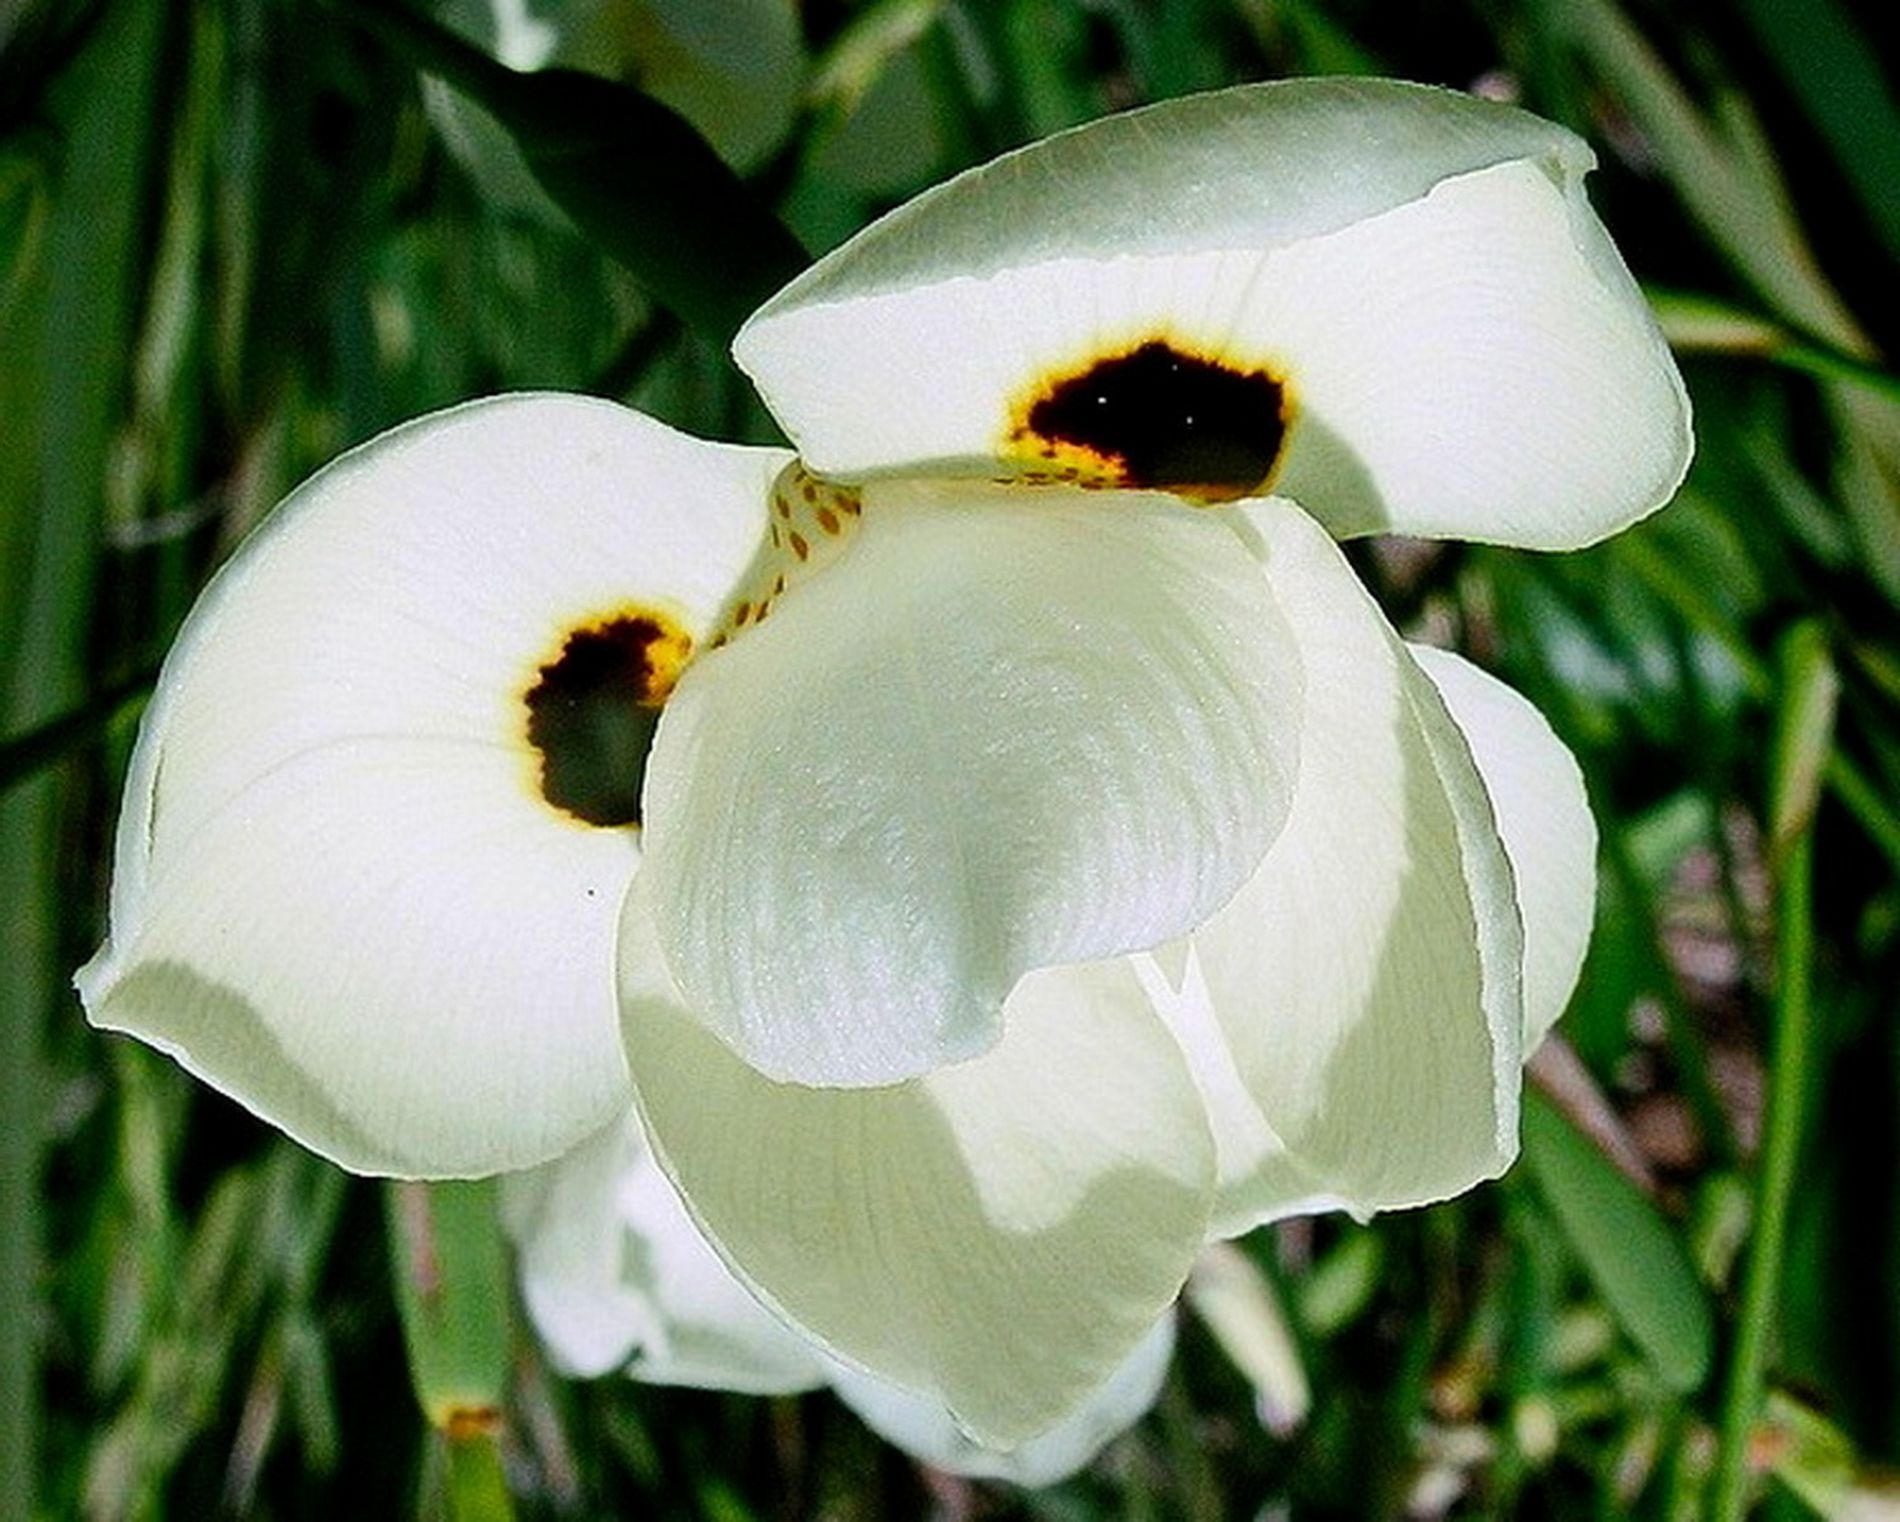
Dietes bicolor flower
This image shows a close-up shot of a white flower known as "Dietes Bicolor" with detailed petals marked by black and yellow spots near their base.
A close-up shot taken in daylight of a white flower known as Dietes bicolor. The background appears to be a blurry field, which helps draw attention to the flower as the focal point of the image. The white color of the flower contrasts with the greenery in the background. The vivid color palette highlights the beauty of nature.
Labels: Flower, Petal, Plant, Araceae, Rose, Orchid, Anemone, Pollen, Anther, Acanthaceae, Greenery, Petals
Camera: SONY CYBERSHOT
Aperture: F5
Exposure: 1/800 sec
ISO: 100
Focal length: 9.7 mm